Tan Son Nhut Air Base

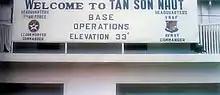
Welcome sign, 1967

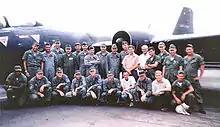
Det 1 460th Tactical Reconnaissance Wing Tan Son Nhut Air Base South Vietnam with RB-57E 55-4264, early 1968

During the Vietnam War Tan Son Nhut Air Base was important for both the USAF and the RVNAF. The base served as the focal point for the initial USAF deployment and buildup in South Vietnam in the early 1960s. Tan Son Nhut was initially the main air base for MAC flights to and from South Vietnam, until other bases such as Bien Hoa and Cam Ranh opened in 1966. After 1966, with the establishment of the 7th Air Force as the main USAF command and control headquarters in South Vietnam, Tan Son Nhut functioned as a headquarters, a Tactical Reconnaissance base, and as a Special Operations base. With the drawdown of US forces in South Vietnam after 1971, the base took on a myriad of organizations transferred from deactivated bases across South Vietnam.